List of light cruisers of Germany

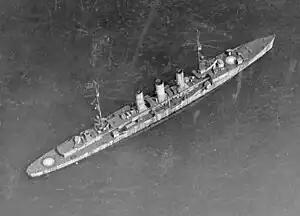
as a target ship in US Navy service

The class introduced several significant improvements over earlier designs, including a more effective bow shape that improved seakeeping and a cut-down quarterdeck that allowed for more efficient handling of the ships' mines. Perhaps most importantly, a waterline armored belt was added to improve the defensive capabilities of the new ships. They also had much more powerful turbines, and as a result, a higher top speed. All following light cruisers adopted these innovations.